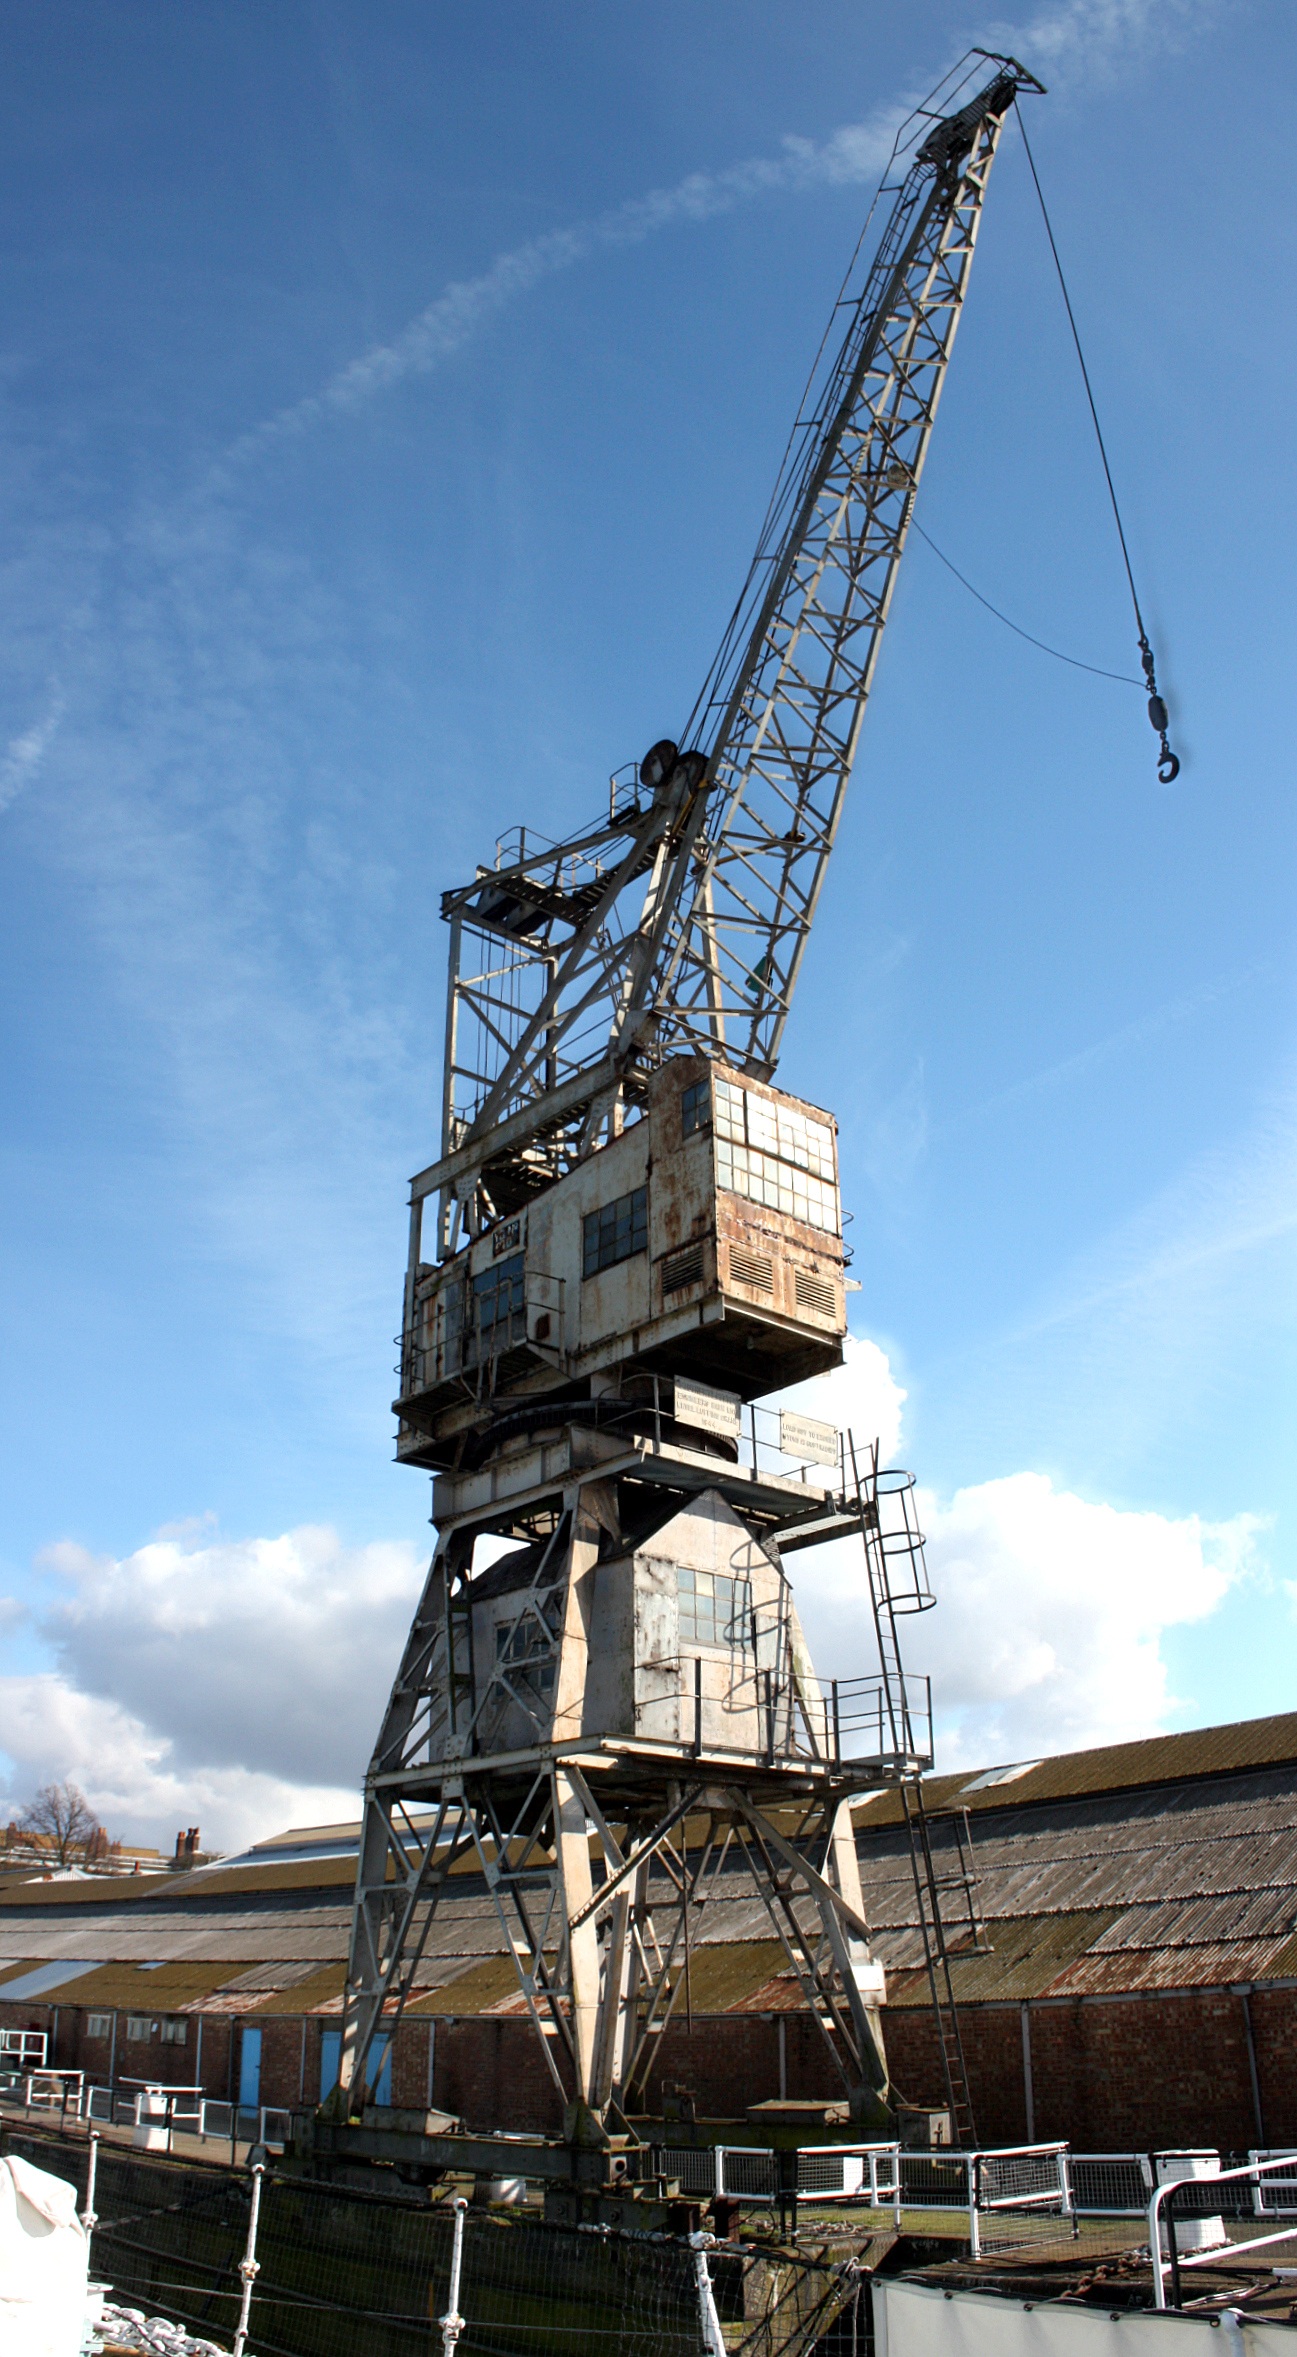
steel, vehicle, tower, equipment, mast, jetty, shipyard, crane, maritime, maintenance, dockyard, construction equipment